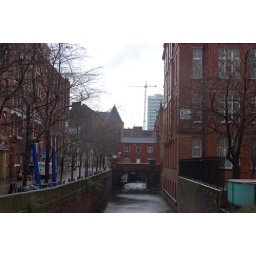
A canal in Manchester with traditional red brick buildings